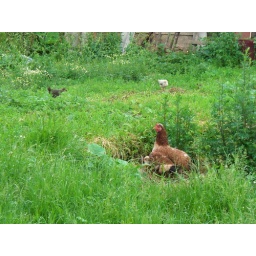
a chicken with its birds under her